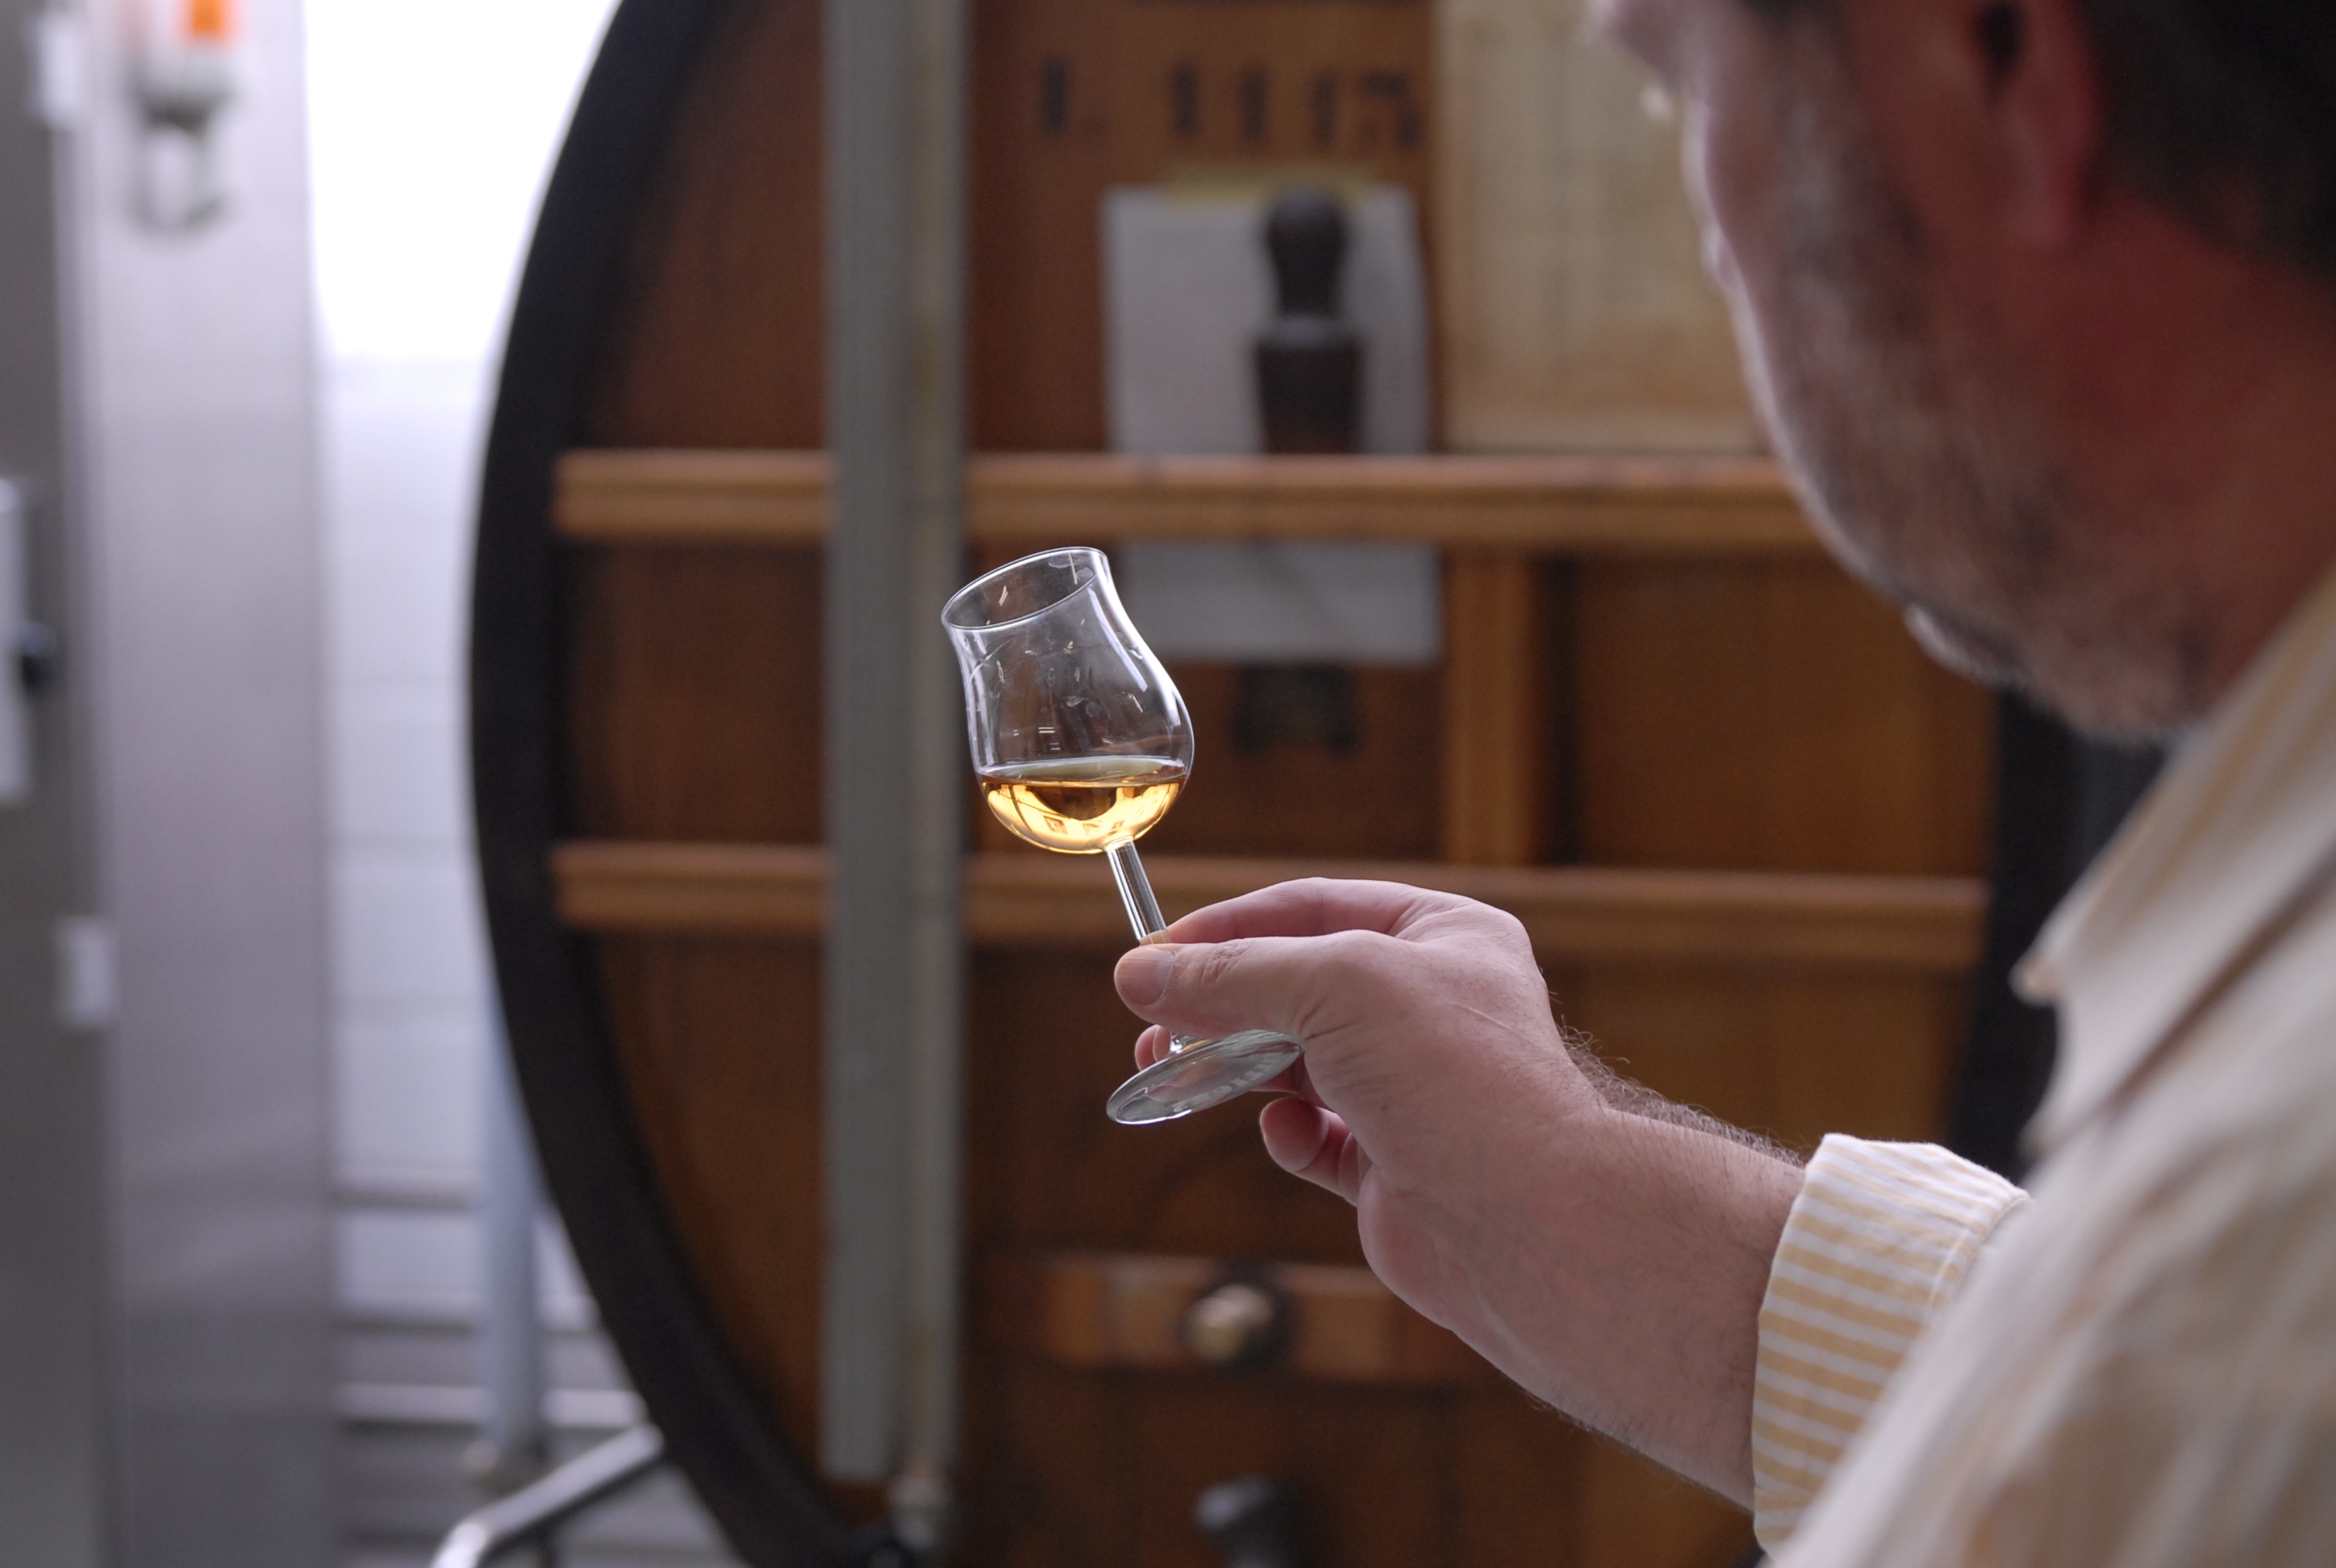
genever, alcohol, taste, brewer, drink, glass, stemware, wine, wine glass, drinkware